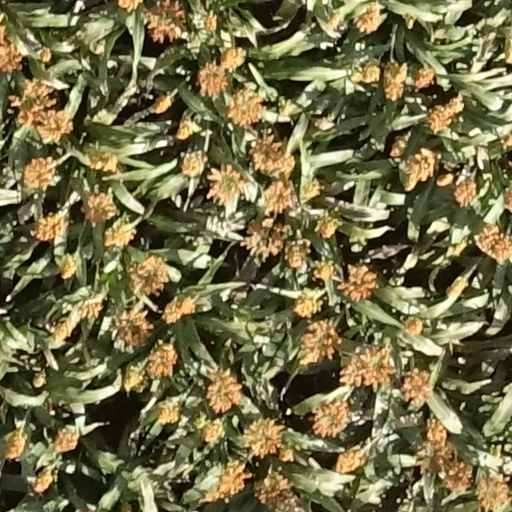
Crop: sorghum